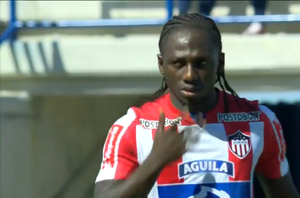
Yimmi Javier Chará Zamora, né le 2 avril 1991 à Cali en Colombie, est un footballeur international colombien, qui joue au poste d'attaquant aux Timbers de Portland en MLS. Ses frères Luis Felipe et Diego sont également footballeurs professionnels.